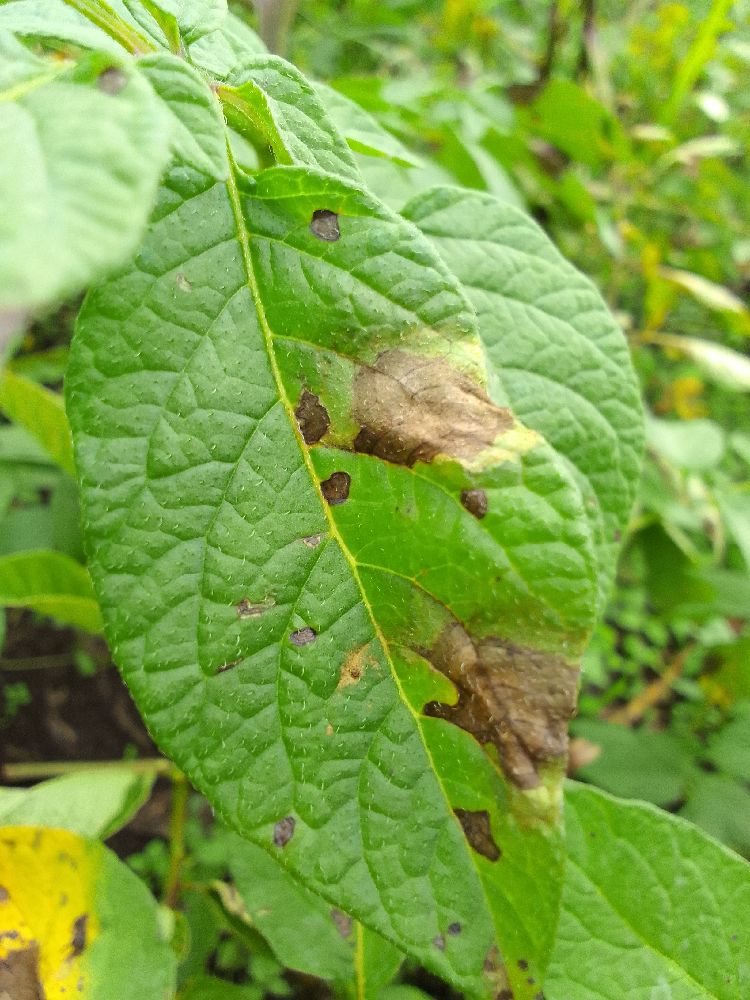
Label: Late blight